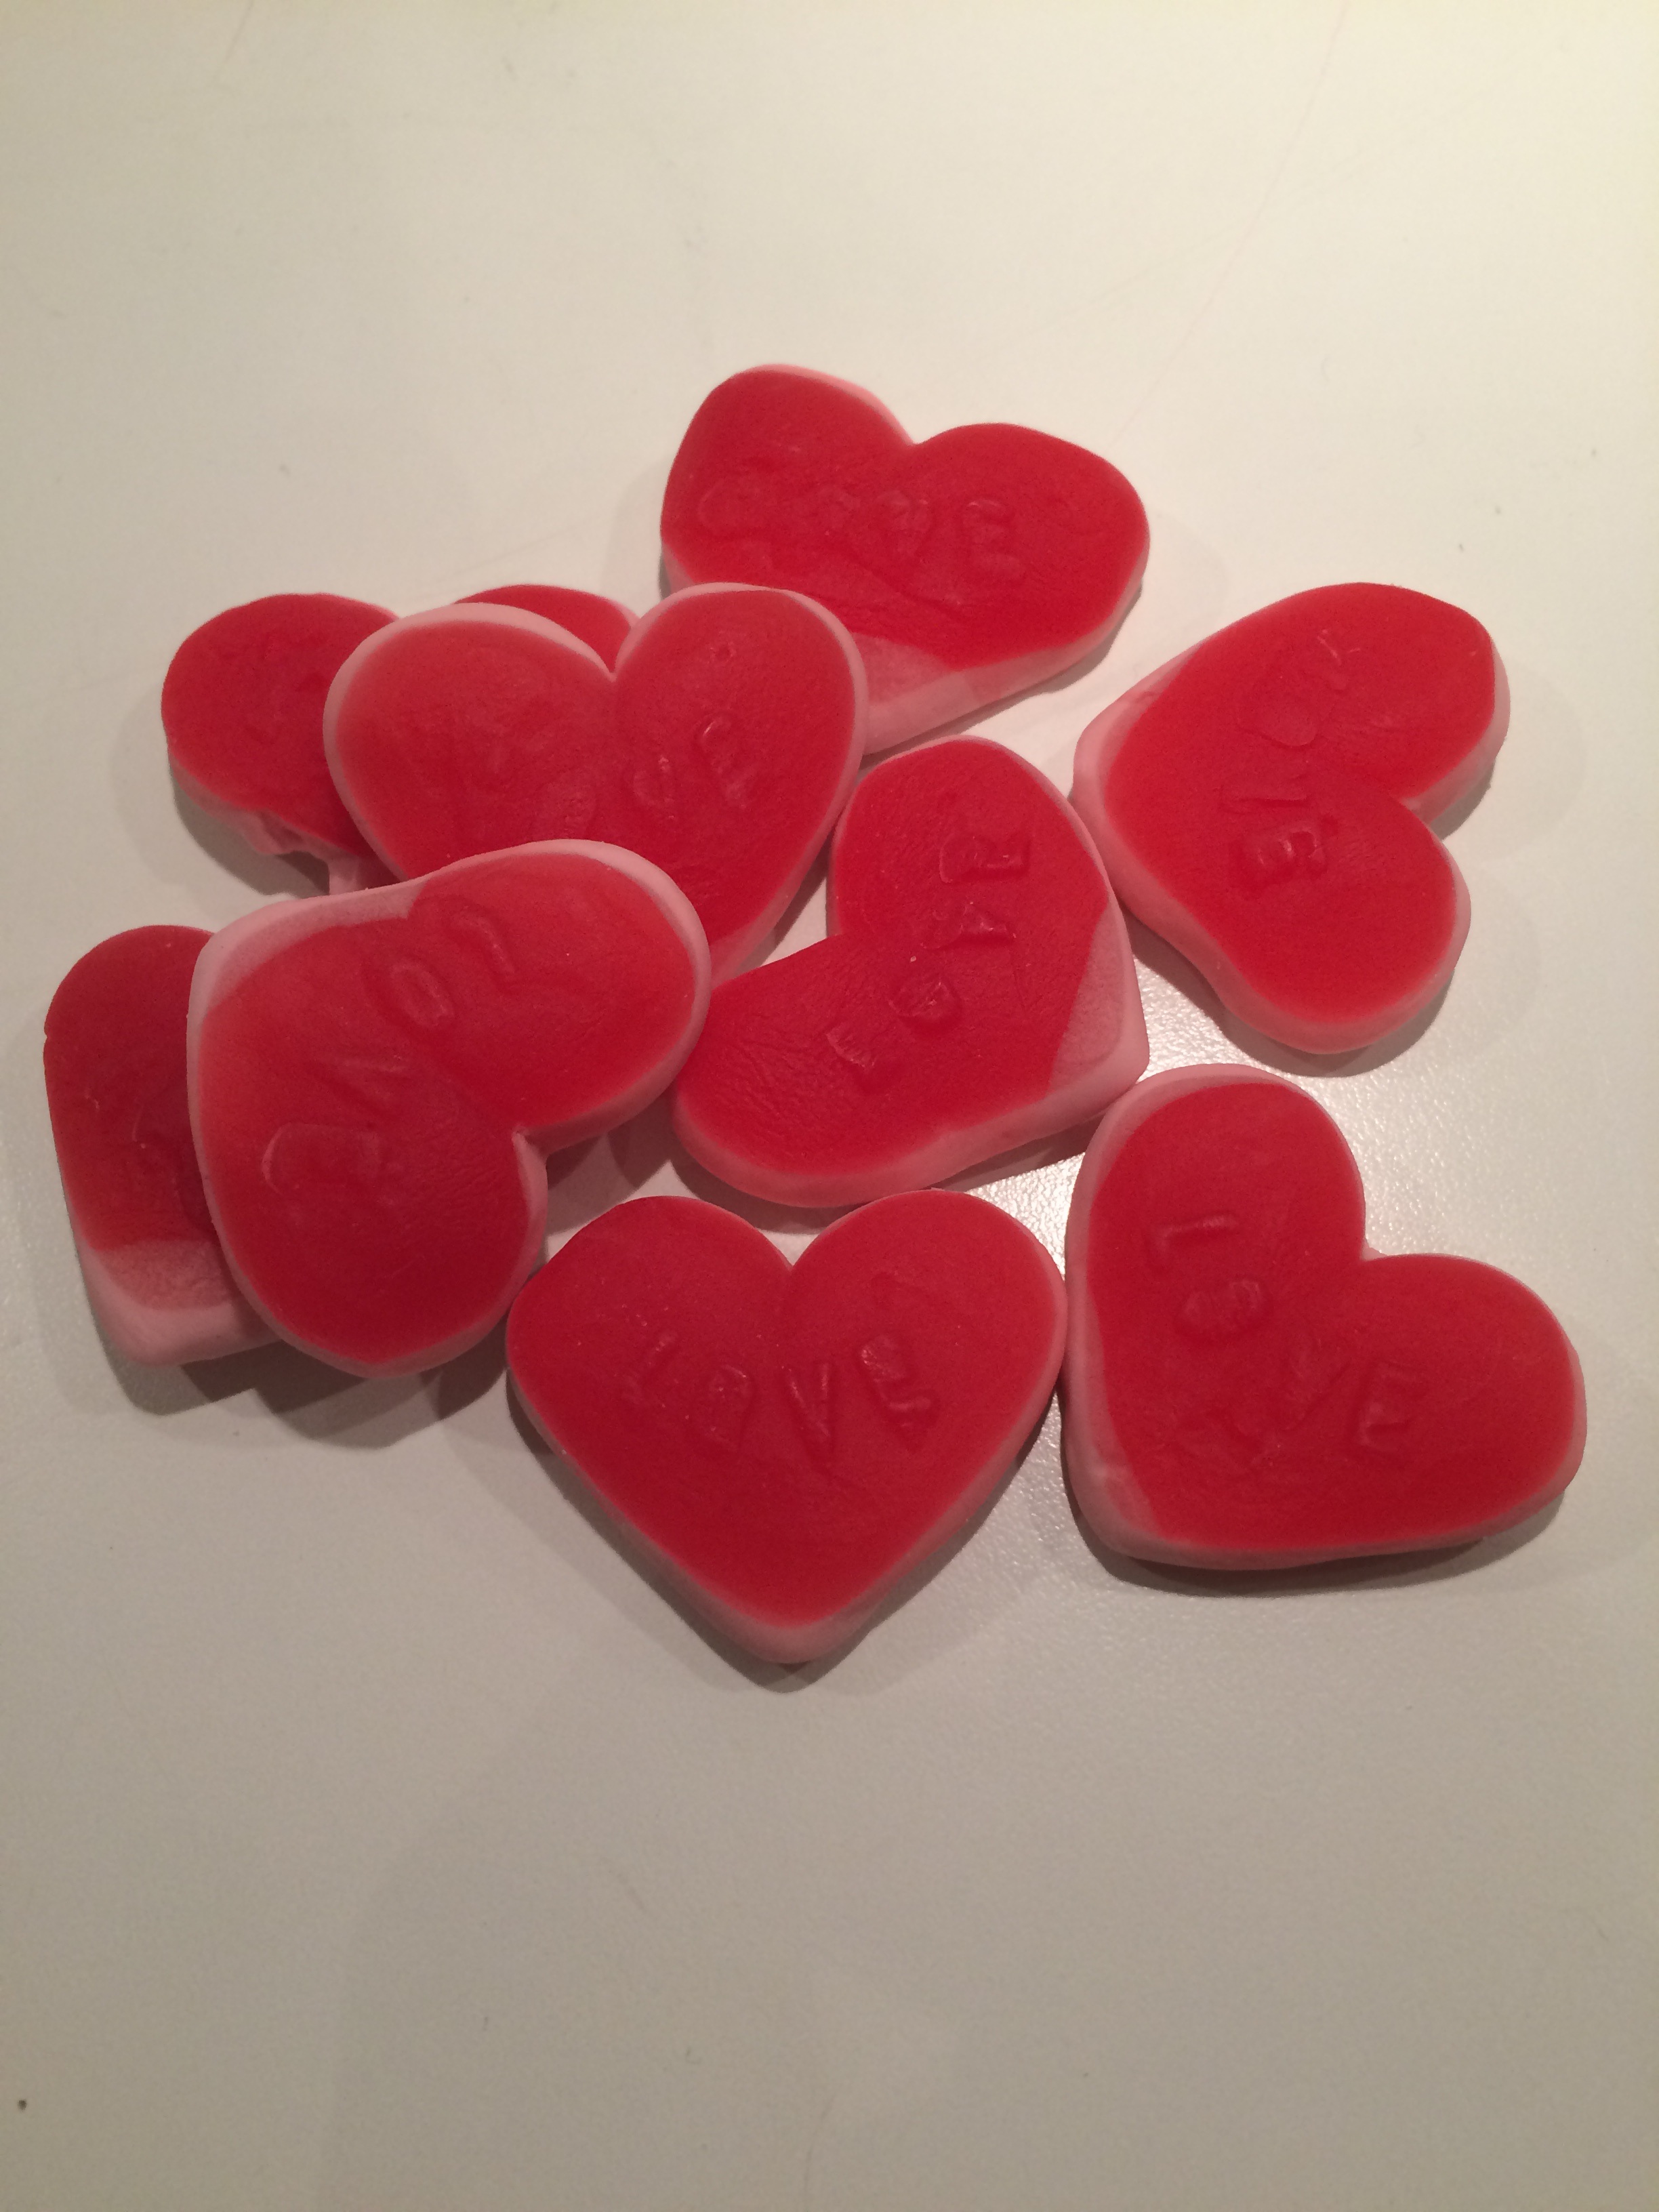
petal, heart, food, red, holiday, pink, dessert, lip, human body, candy, organ, valentine's day